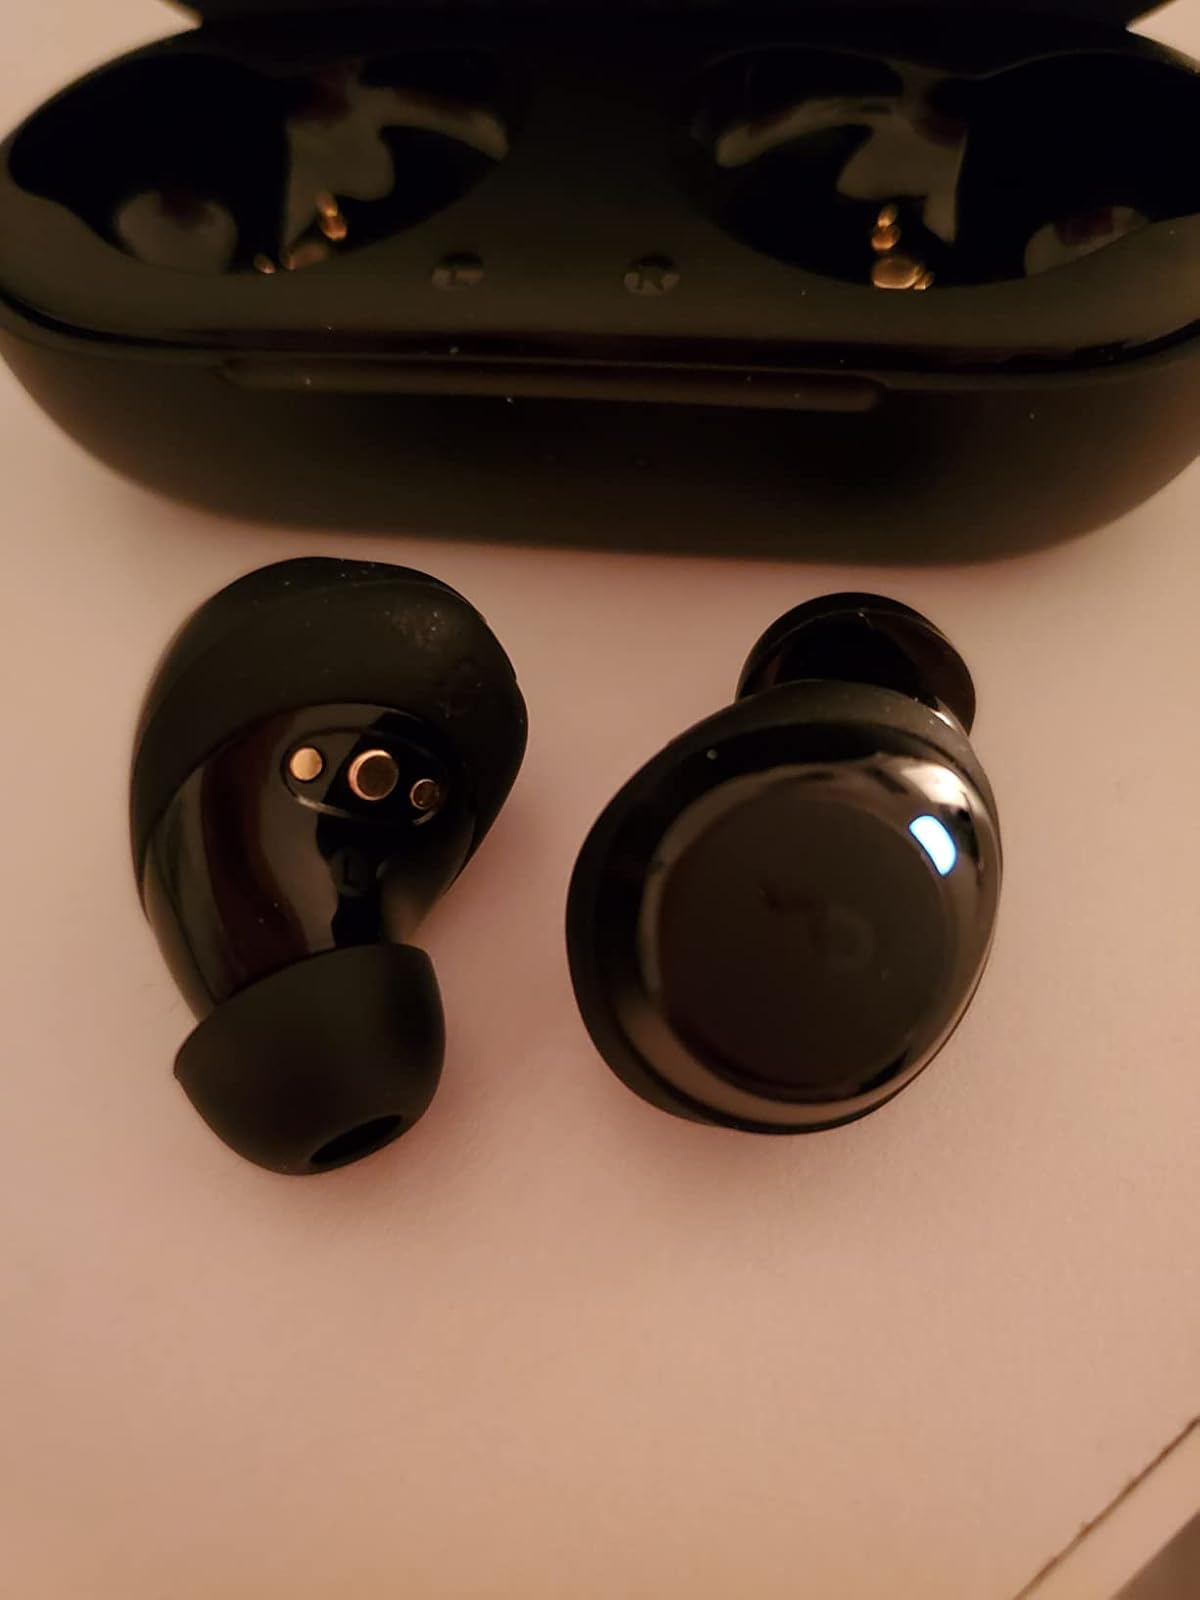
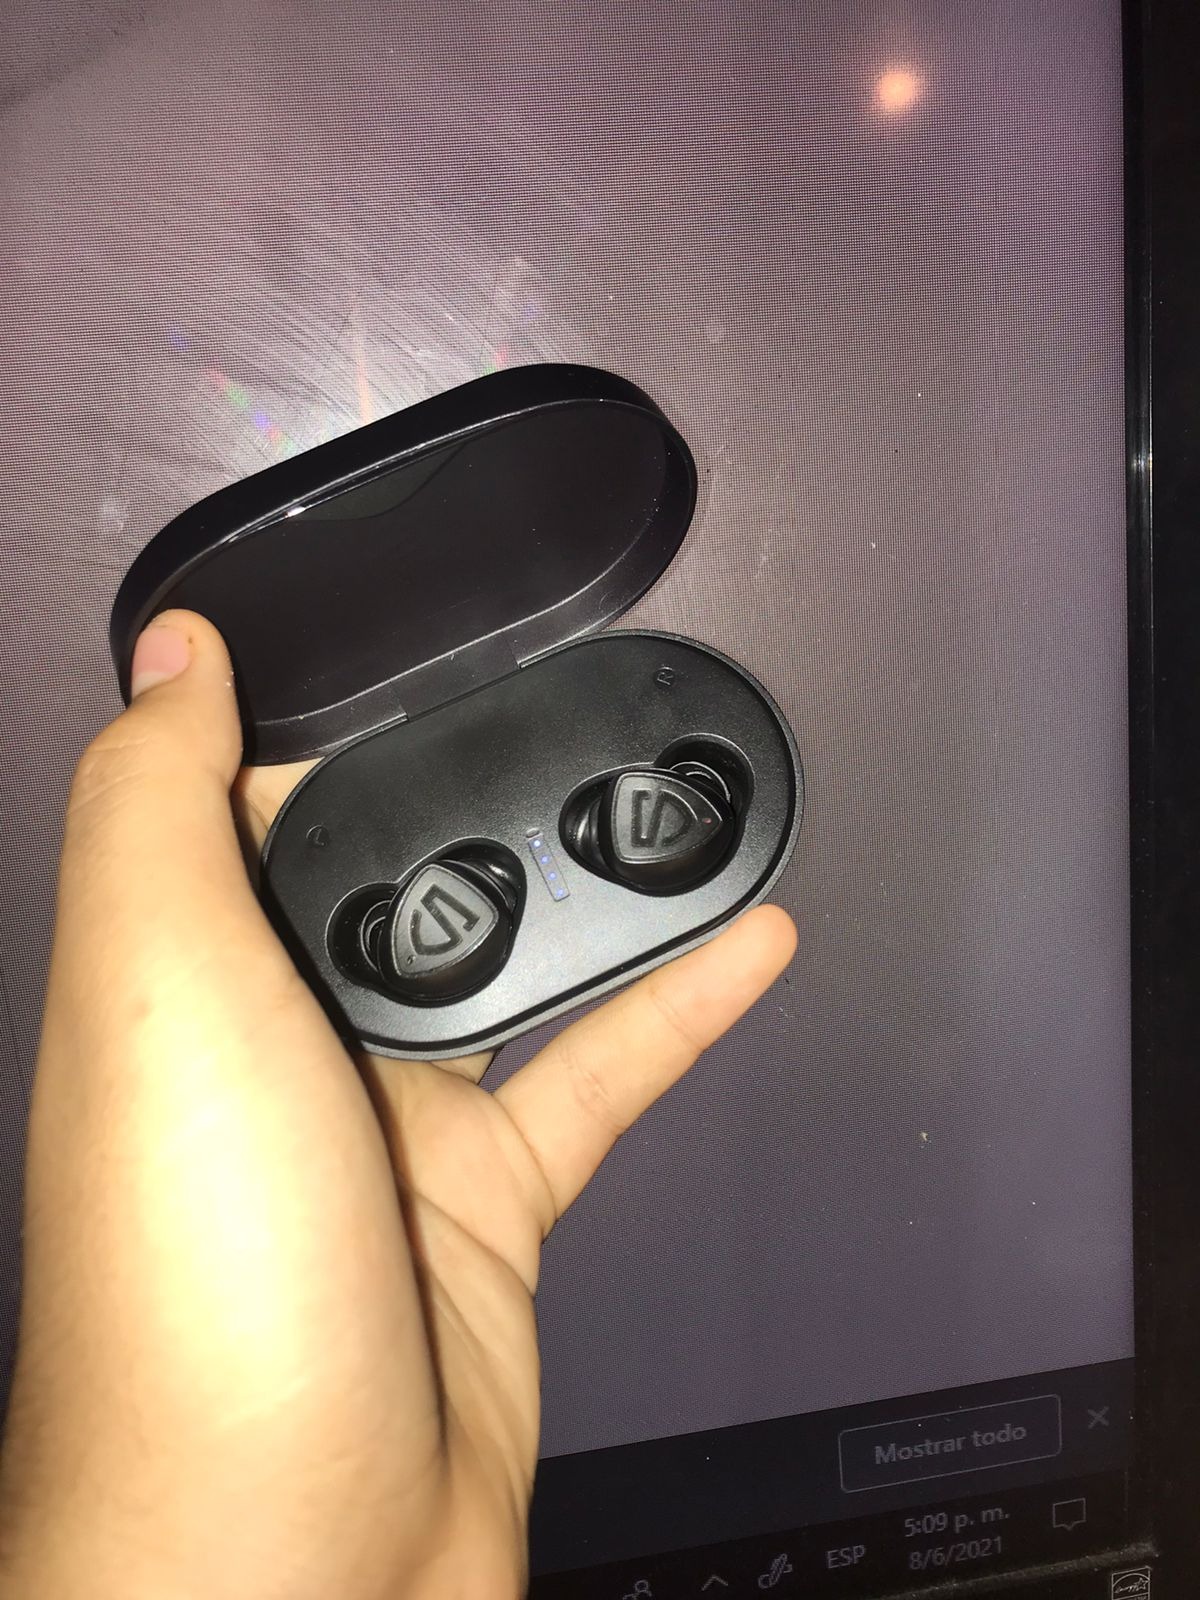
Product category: earbuds
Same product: no